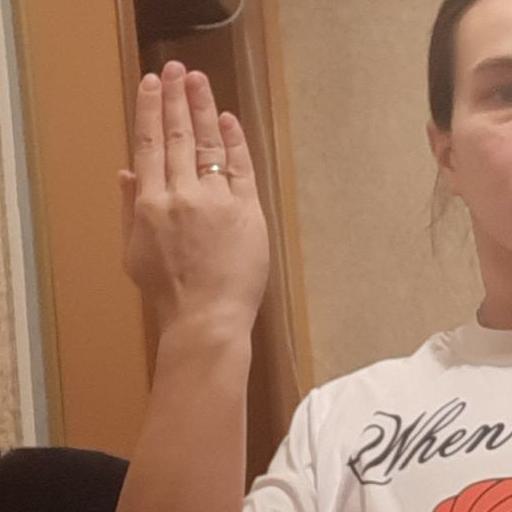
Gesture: stop_inverted